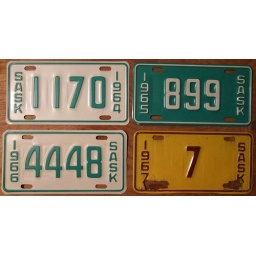
Nice numbered 1967 Saskatchewan motorcycle plate in this pic.